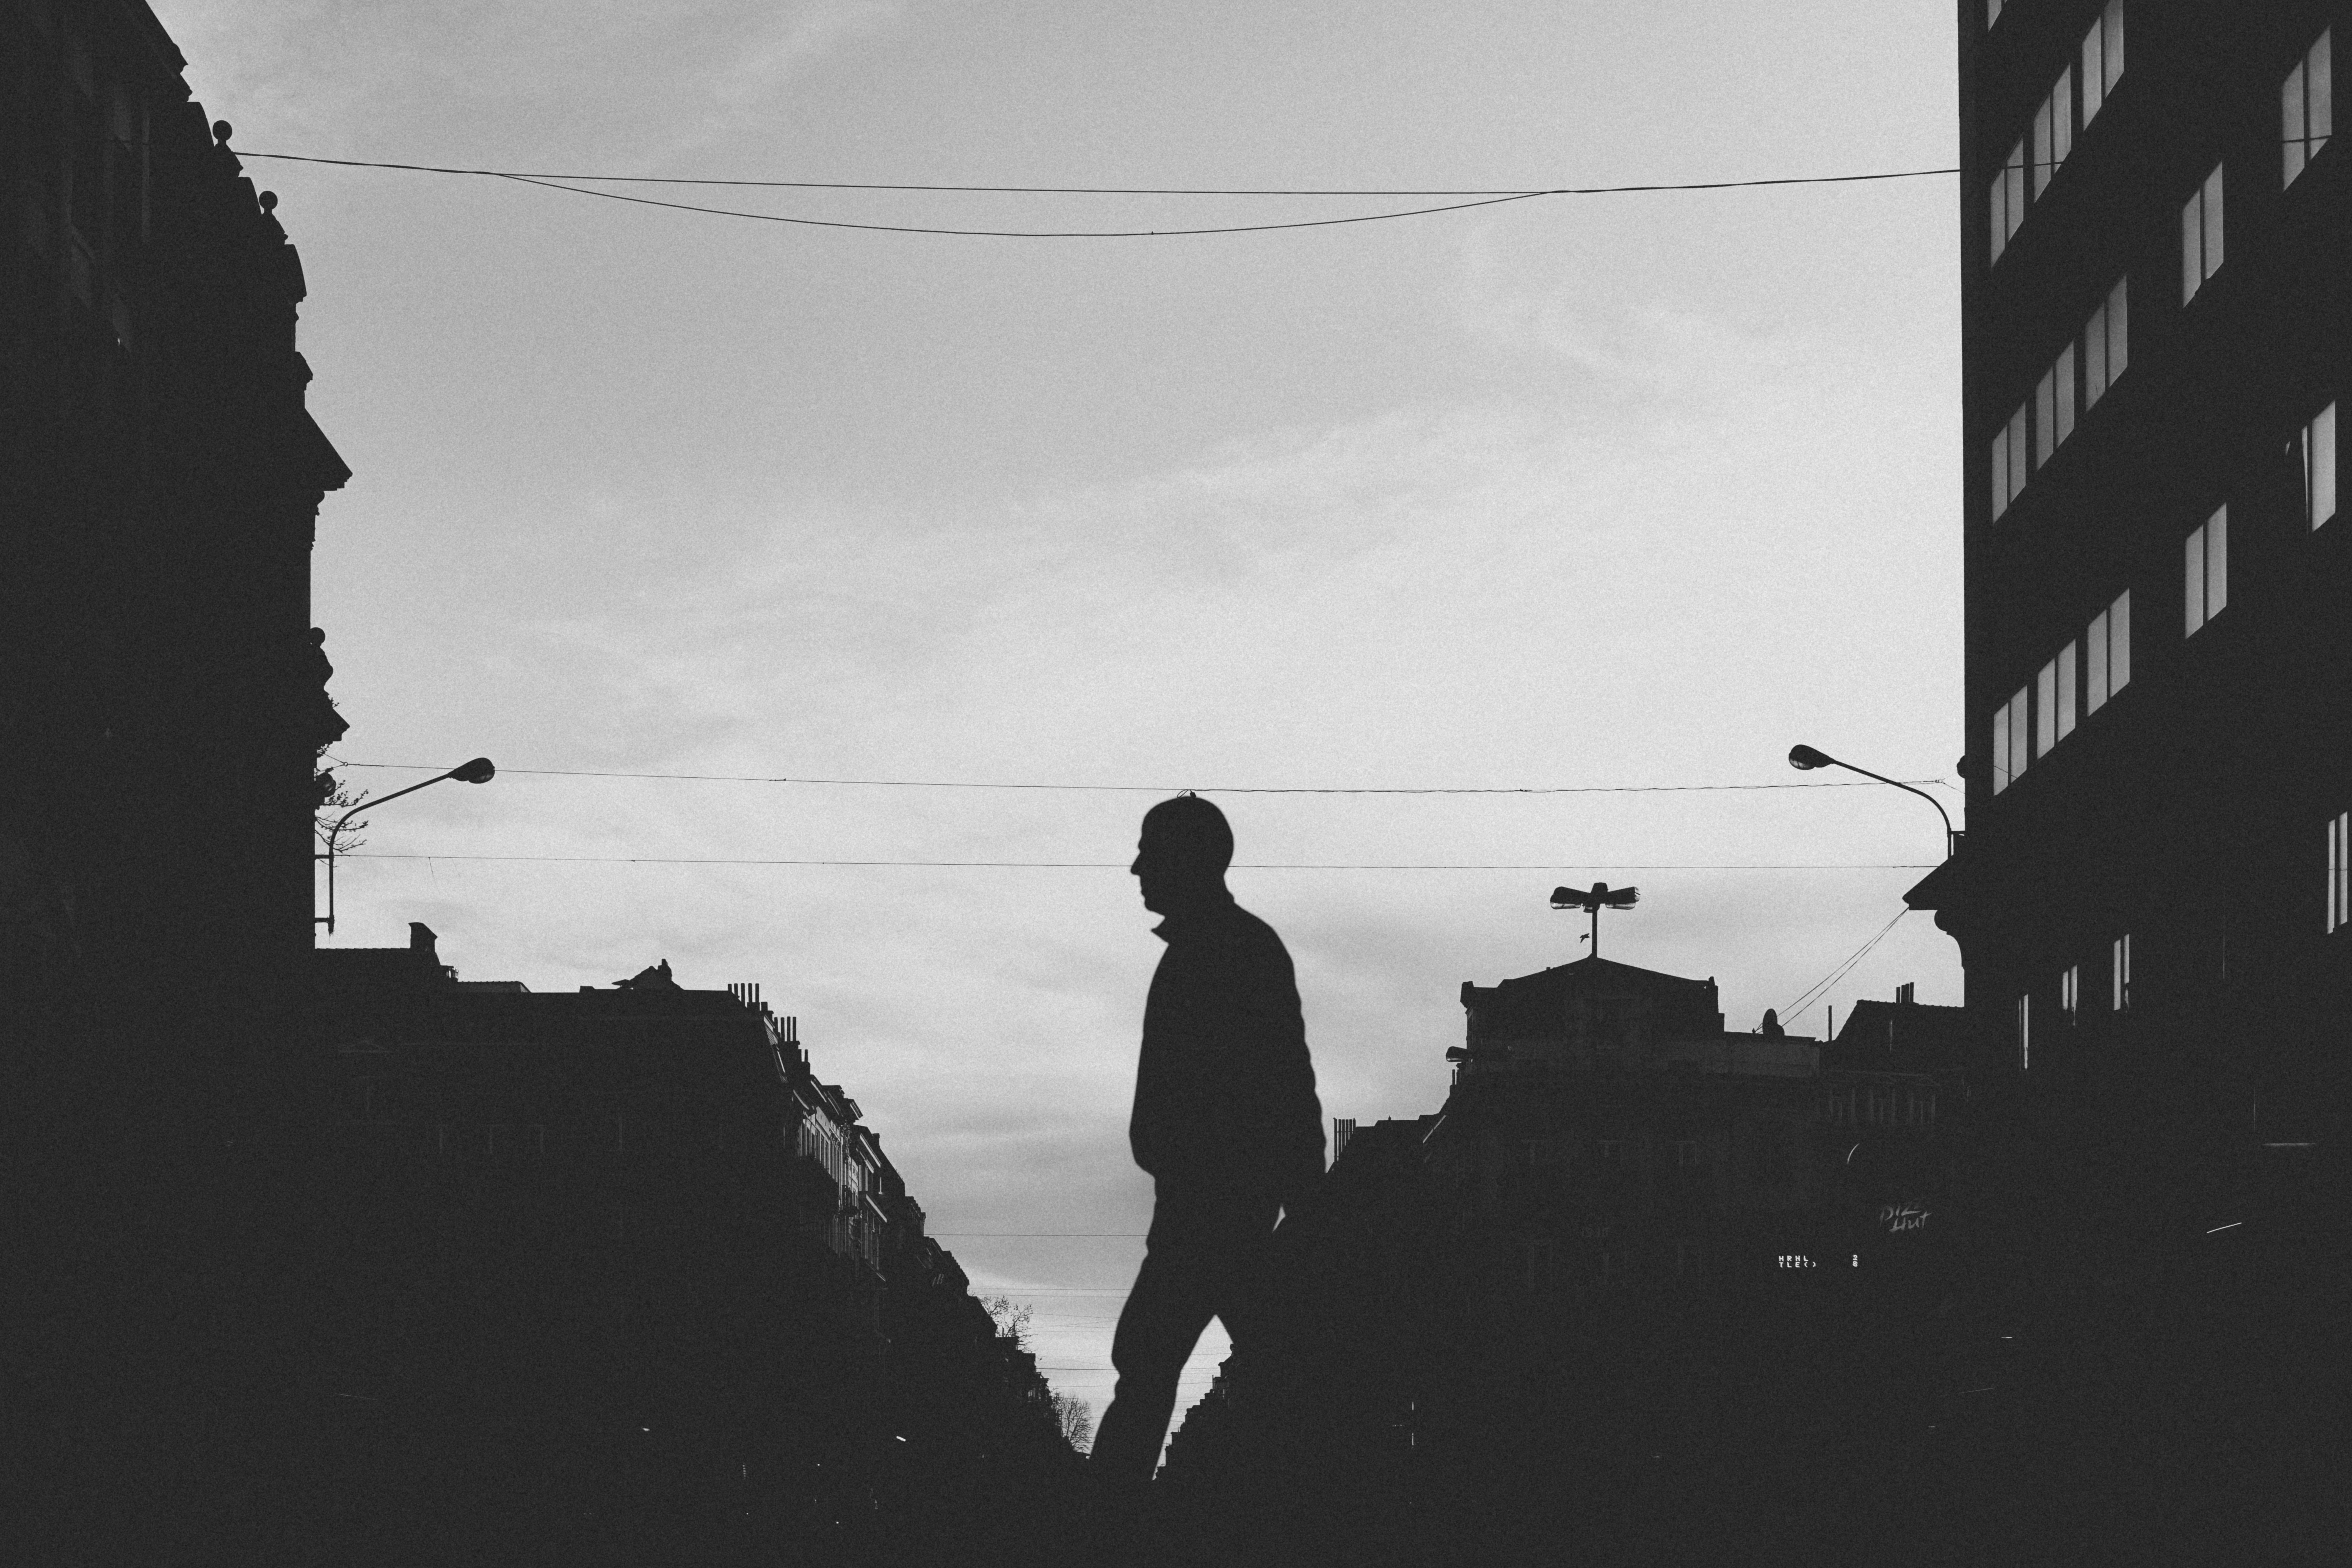
man, silhouette, walking, light, black and white, people, white, street, photography, city, urban, europe, shadow, human, darkness, black, monochrome, belgium, men, art, drama, mono, brussels, stadt, photograph, europa, belgien, kunst, sony, image, fantasy, shape, strase, monochrom, supertacumar, alpha7, monochrome photography